Hana Shiha

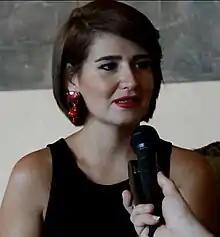
Hana Shiha

She graduated from the Academy of Arts in Egypt, majoring acting and directing.